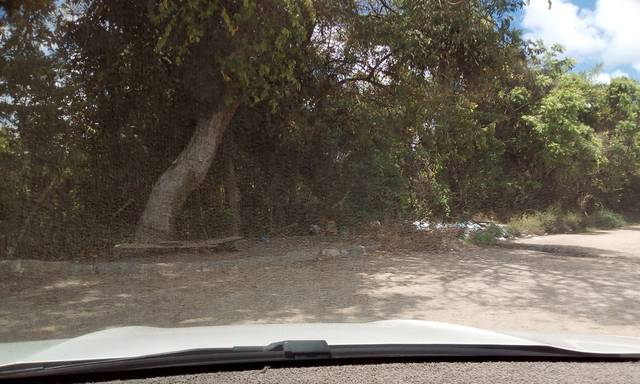
Region: Brazil
Coordinates: -7.133, -34.883